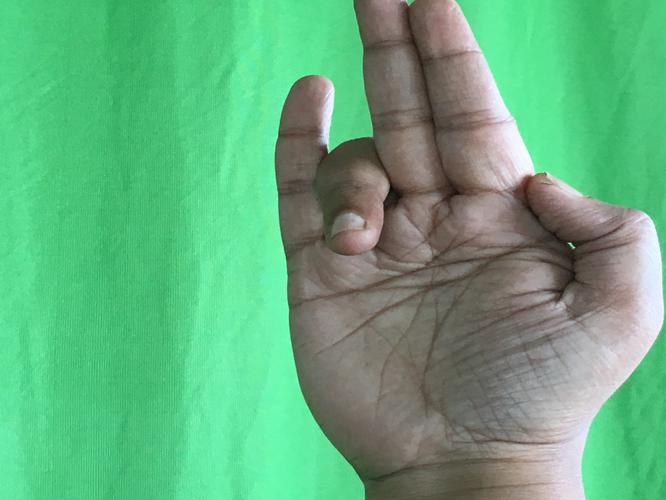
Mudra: Tripathaka
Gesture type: single_hand